John Priestman

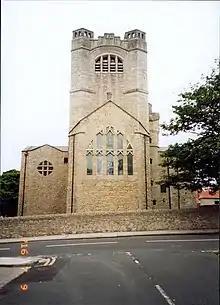
St Andrew's, Roker built in memory of John Priestman's mother

Priestman donated £6000 to the building of St Andrew's Church, Roker (completed in 1907), which was built in memory to his mother. In 1931, he established the Sir John Priestman Trust, whose purposes included 'feeding of poor... in times of distress', the 'employment and payment of nurses for the sick and infirm' and the building, 'maintaining and furnishing (including provision of organs)' of 'churches and mission halls and schools'. In 1933 he donated £35,000 to the rebuilding of St Michael's Church, Sunderland, he paid for the building of St Wilfrid's Church, Halton, Leeds (built 1937–39) and in 1939 he financed £20,000 for the construction of the Priestman Building, originally a library for Sunderland Technical College and now part of the University of Sunderland.